Arthez-d'Asson

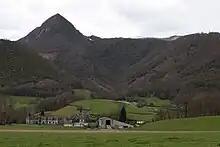
Pasturage at Arthez-d'Asson

The commune is part of the Appellation d'origine contrôlée (AOC) zone of Ossau-iraty.